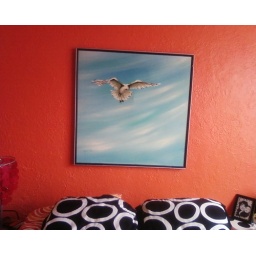
I just moved this painting from one wall the one behind my bed. Nice &amp;amp; crispy bLue against my orange wall.